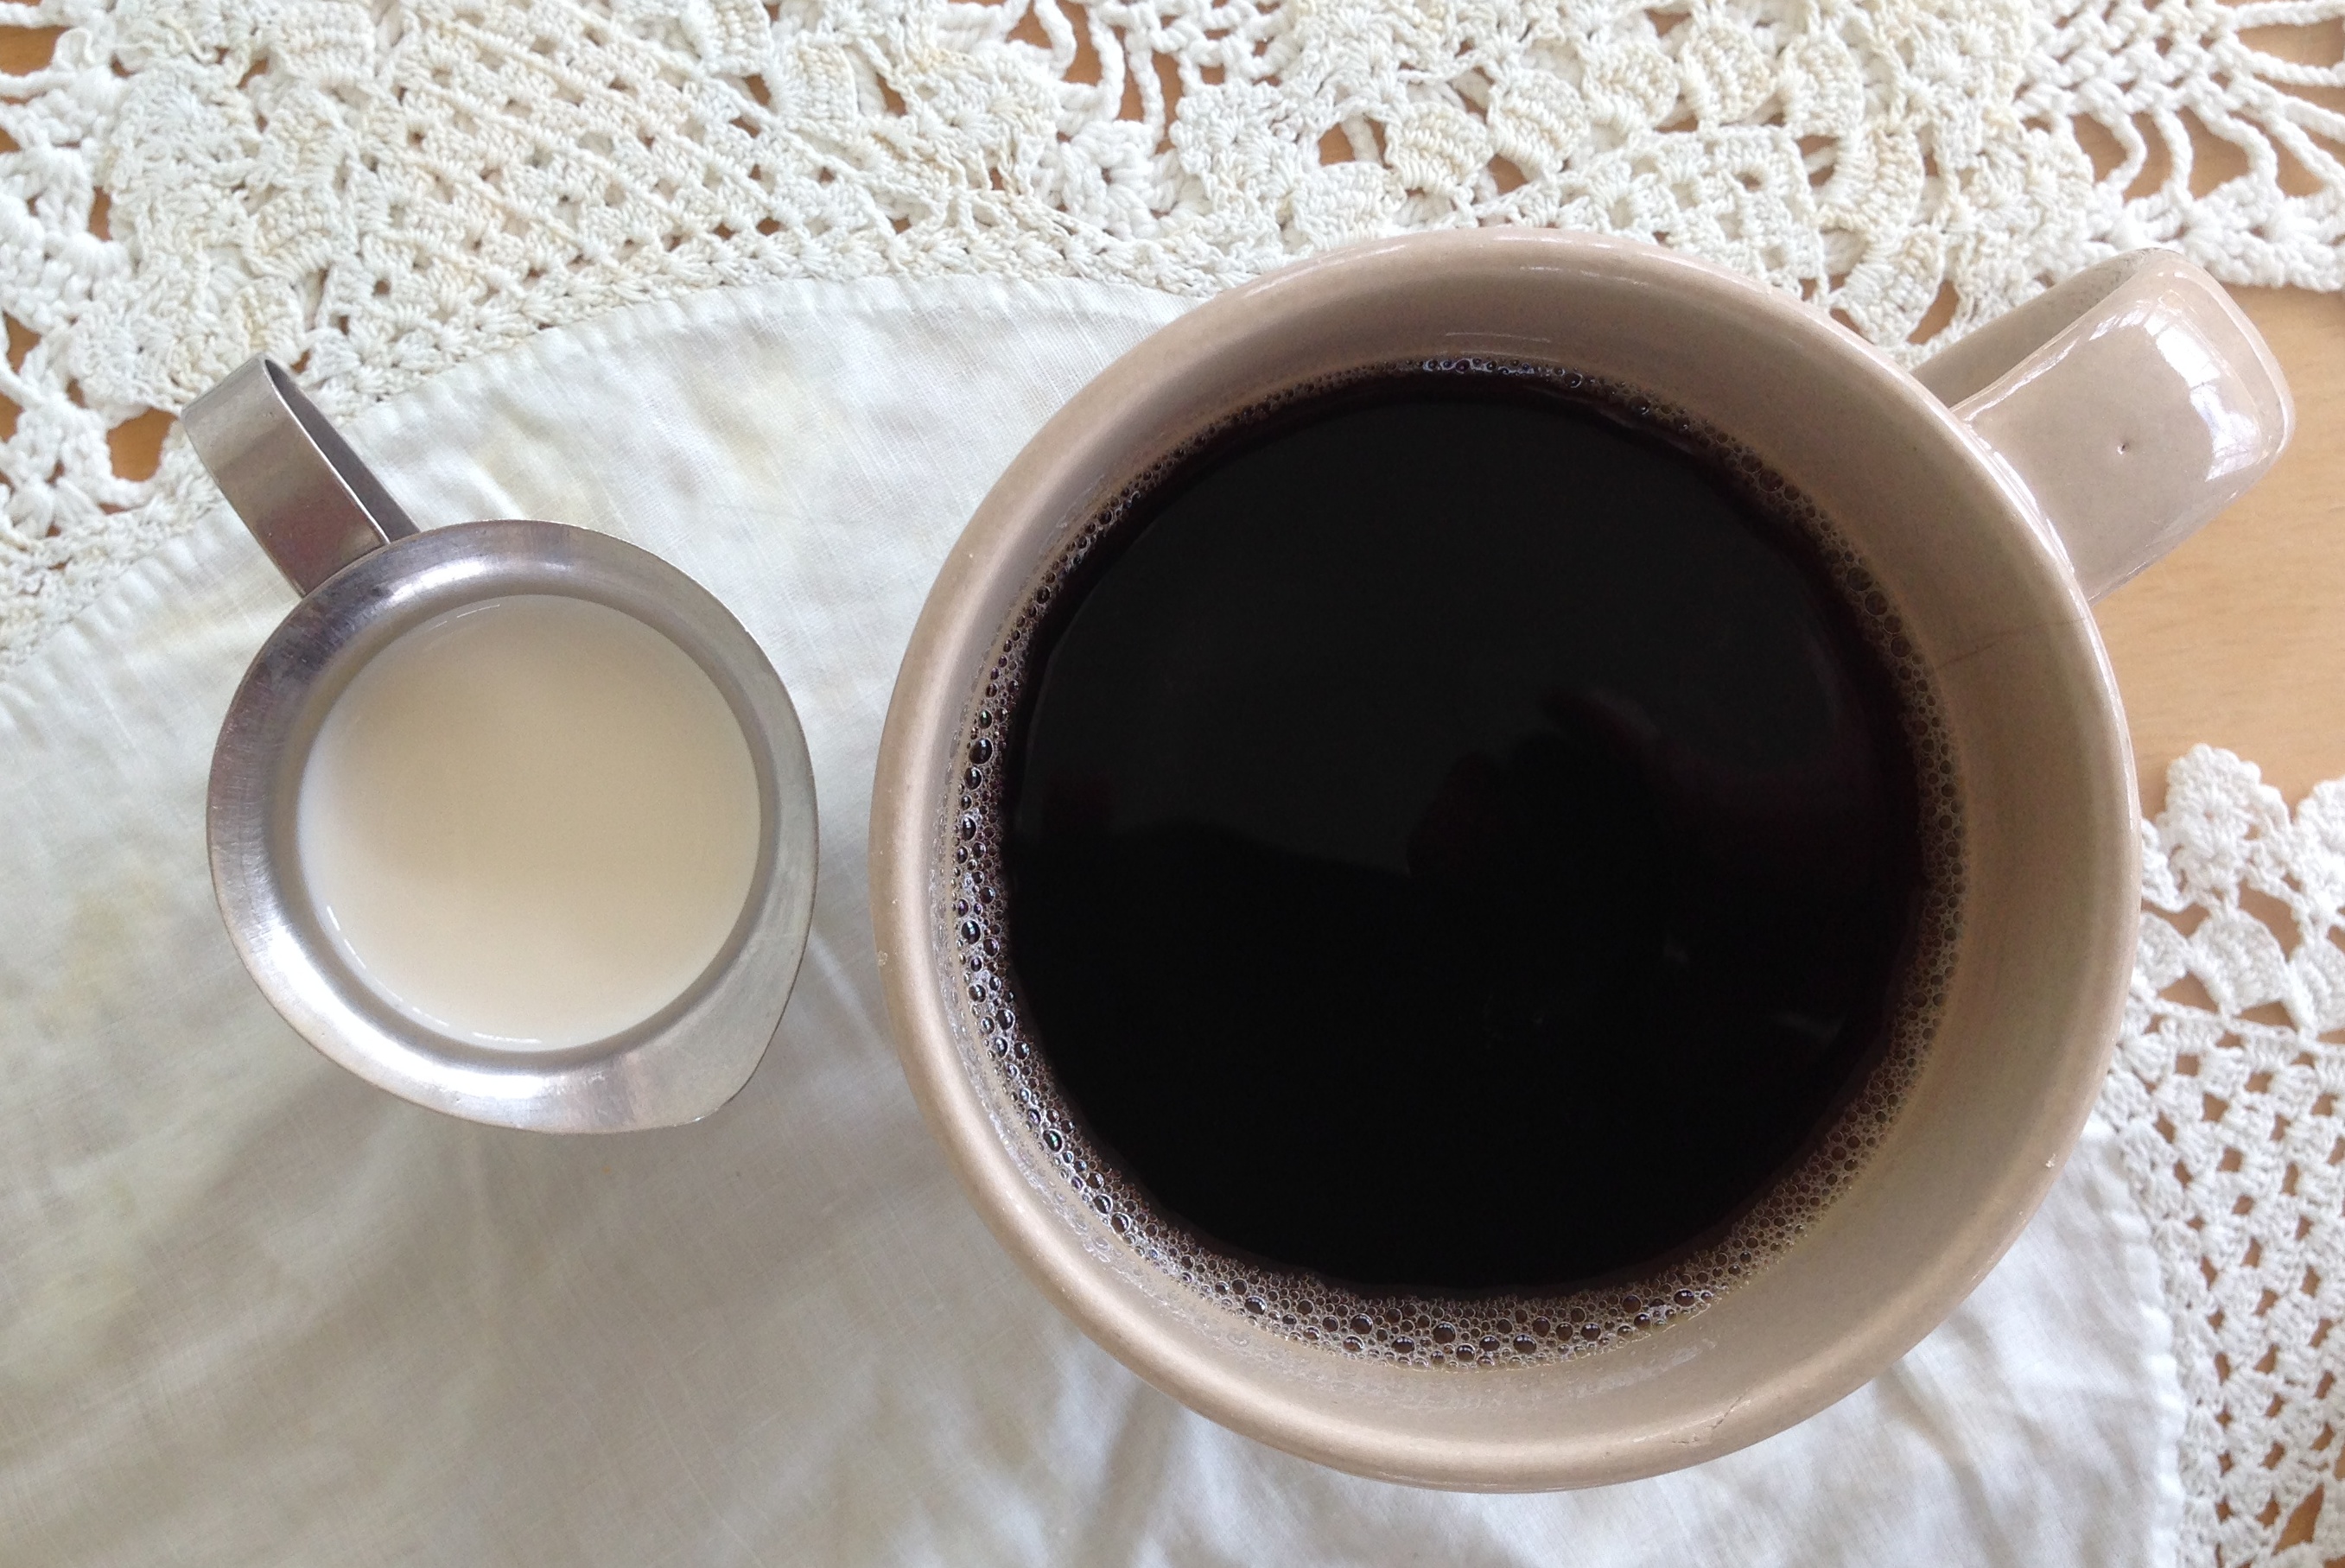
cup, drink, coffee cup, caffeine, organ, randallhouse, flavor